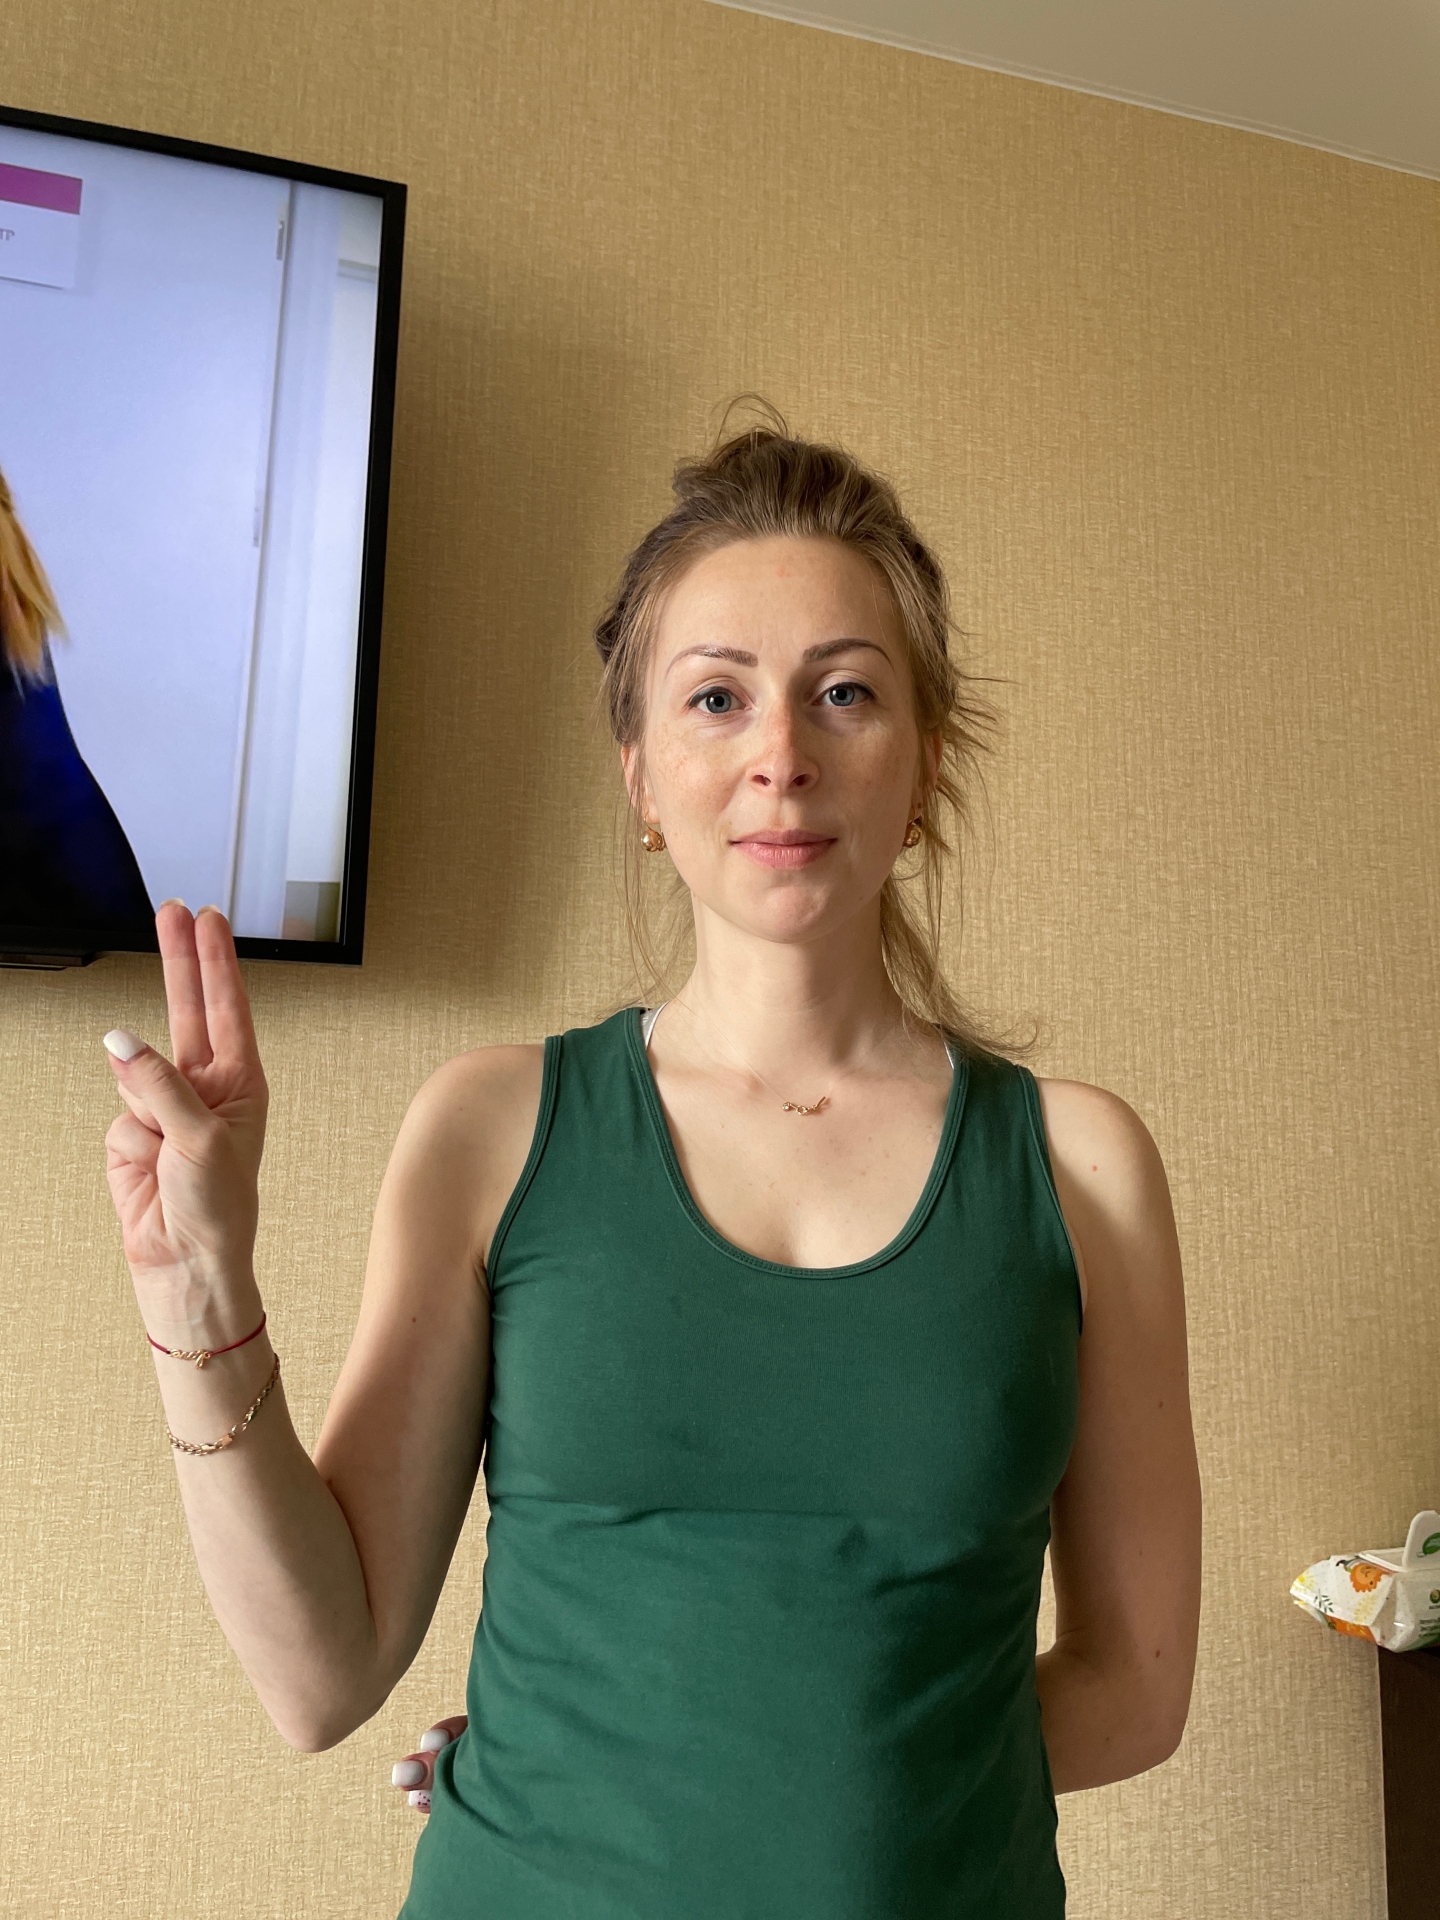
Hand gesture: two_up